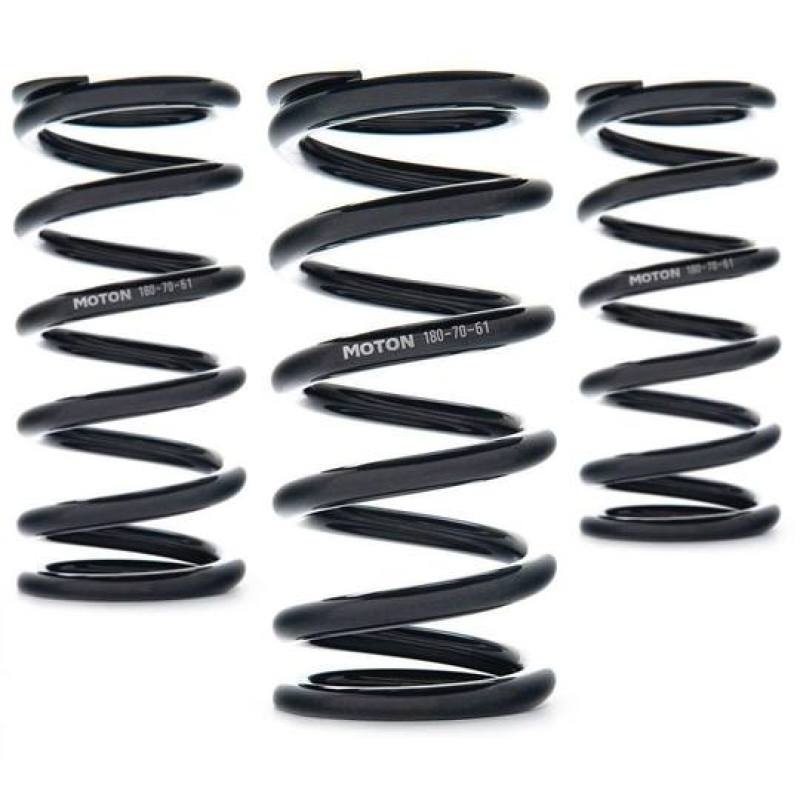
AST Linear Race Springs - 180mm Length x 110 N/mm Rate x 61mm ID - Single
Brand: AST
AST Linear Race Springs - 180mm Length x 110 N/mm Rate x 61mm ID - Single
Category: Vehicles & Parts > Vehicle Parts & Accessories > Motor Vehicle Parts > Motor Vehicle Suspension Parts > Leaf Springs